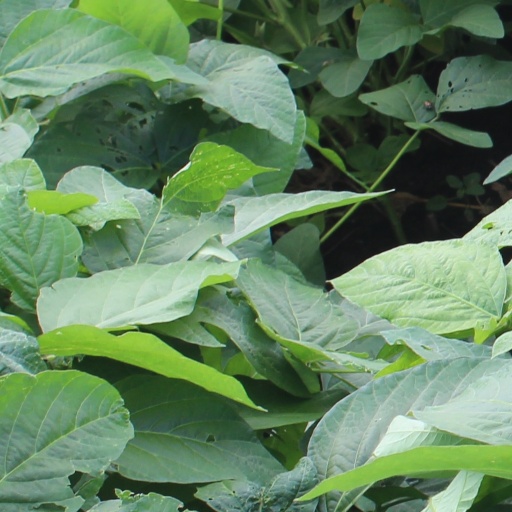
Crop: soybean